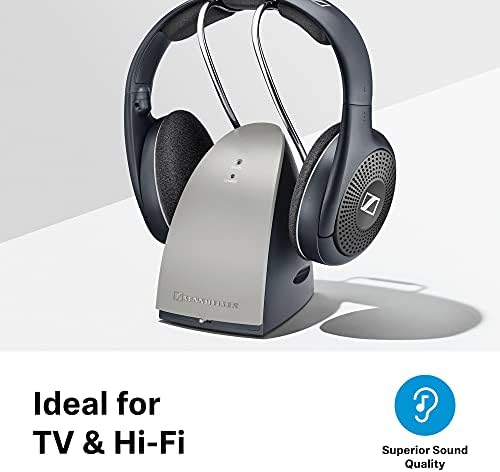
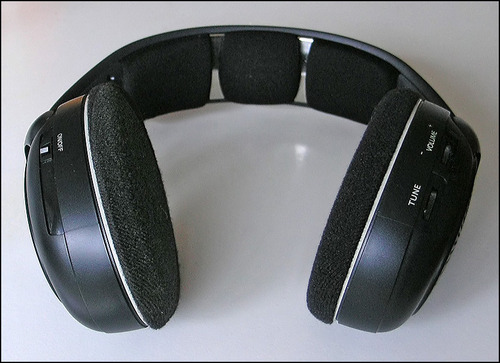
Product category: headphones
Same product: yes